Richard Morrison (ambassador)

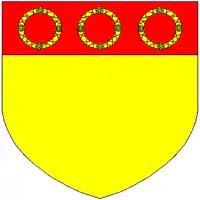
Arms of Morrison: "Or, on a chief gules three chaplets of the first"

Sir Richard Morrison (or Morison or Morysine) (ca. 1513 – 1556) was an English humanist scholar and diplomat. He was a protégé of Thomas Cromwell, propagandist for Henry VIII, and then ambassador to the German court of Charles V for Edward VI.